IWC Schaffhausen

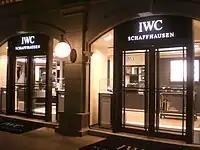
The IWC Flagship Store in Hong Kong

In December 2018, World Wide Fund for Nature (WWF) released an official report giving environmental ratings for 15 major watch manufacturers and jewelers in Switzerland. IWC received a high rating as "Ambitious" and was ranked No. 1 among the 15 manufacturers. Being the only manufacturer examined to receive this rating. IWC was reported to have shown a "serious commitment towards a sustainable transformation, but with substantial potential for improvement". Since early 2000s, IWC has been actively engaged in environmental protection and sustainable development. In 2018, IWC published a sustainability report based on the global best-practice standards of the Global Reporting Initiative (GRI).